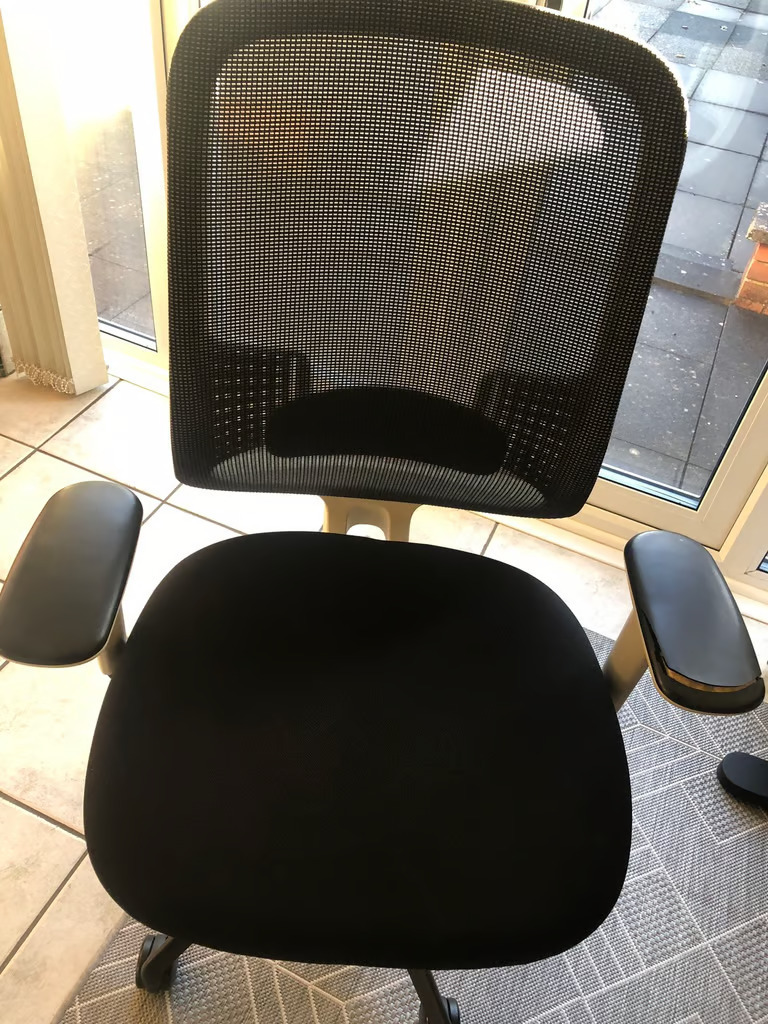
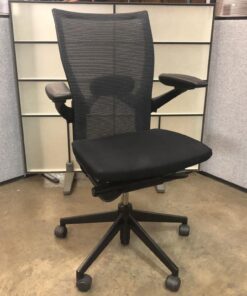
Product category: items_chair
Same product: no